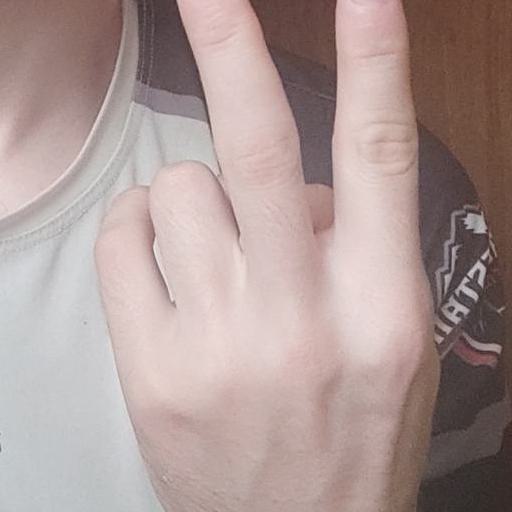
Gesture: peace_inverted